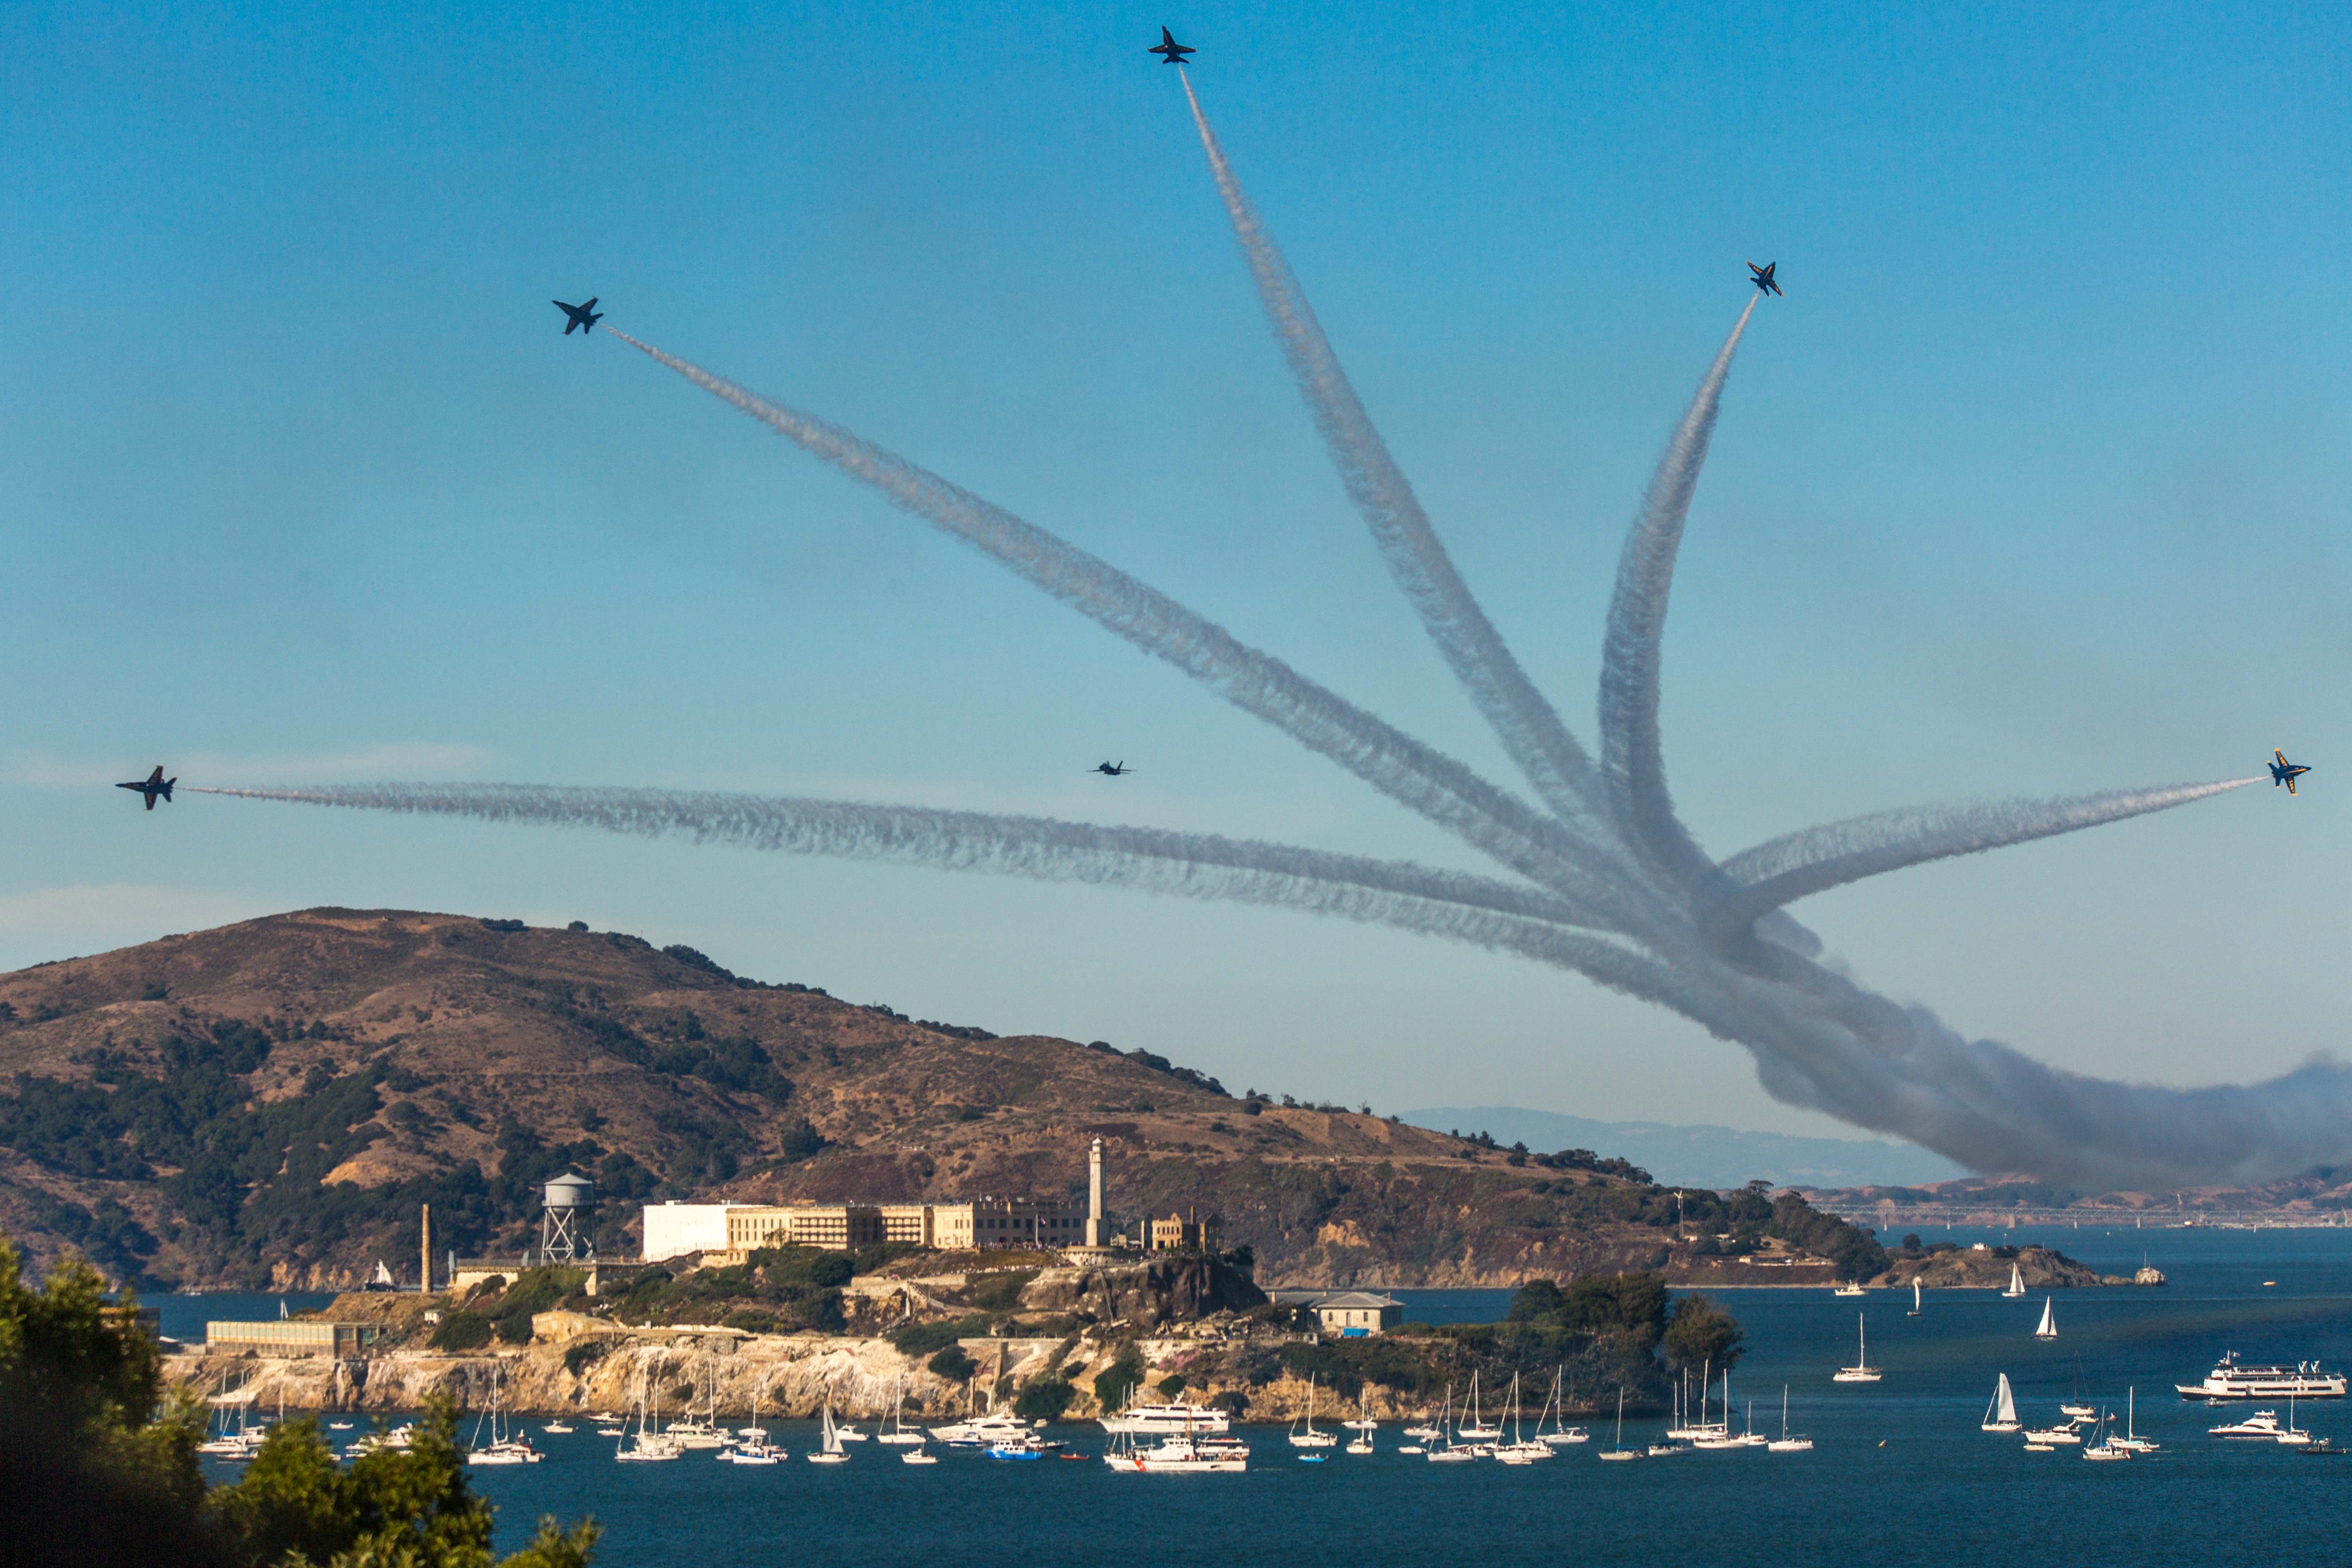
sea, coast, ocean, architecture, sky, bridge, skyline, air, building, flying, fly, vacation, travel, airplane, plane, aircraft, jet, san francisco, vehicle, tower, show, flight, usa, america, bay, blue, tourism, california, san, area, angeles, f18, navy, demonstration, fighter, francisco, angels, alcatraz, fleet, week, blue angels, fleet week, atmosphere of earth